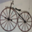
Label: bicycle